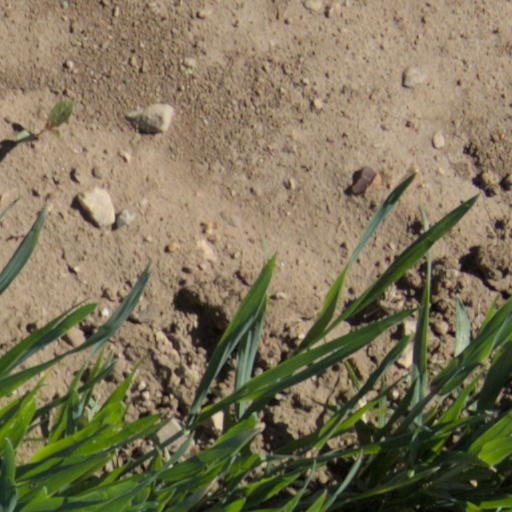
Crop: wheat